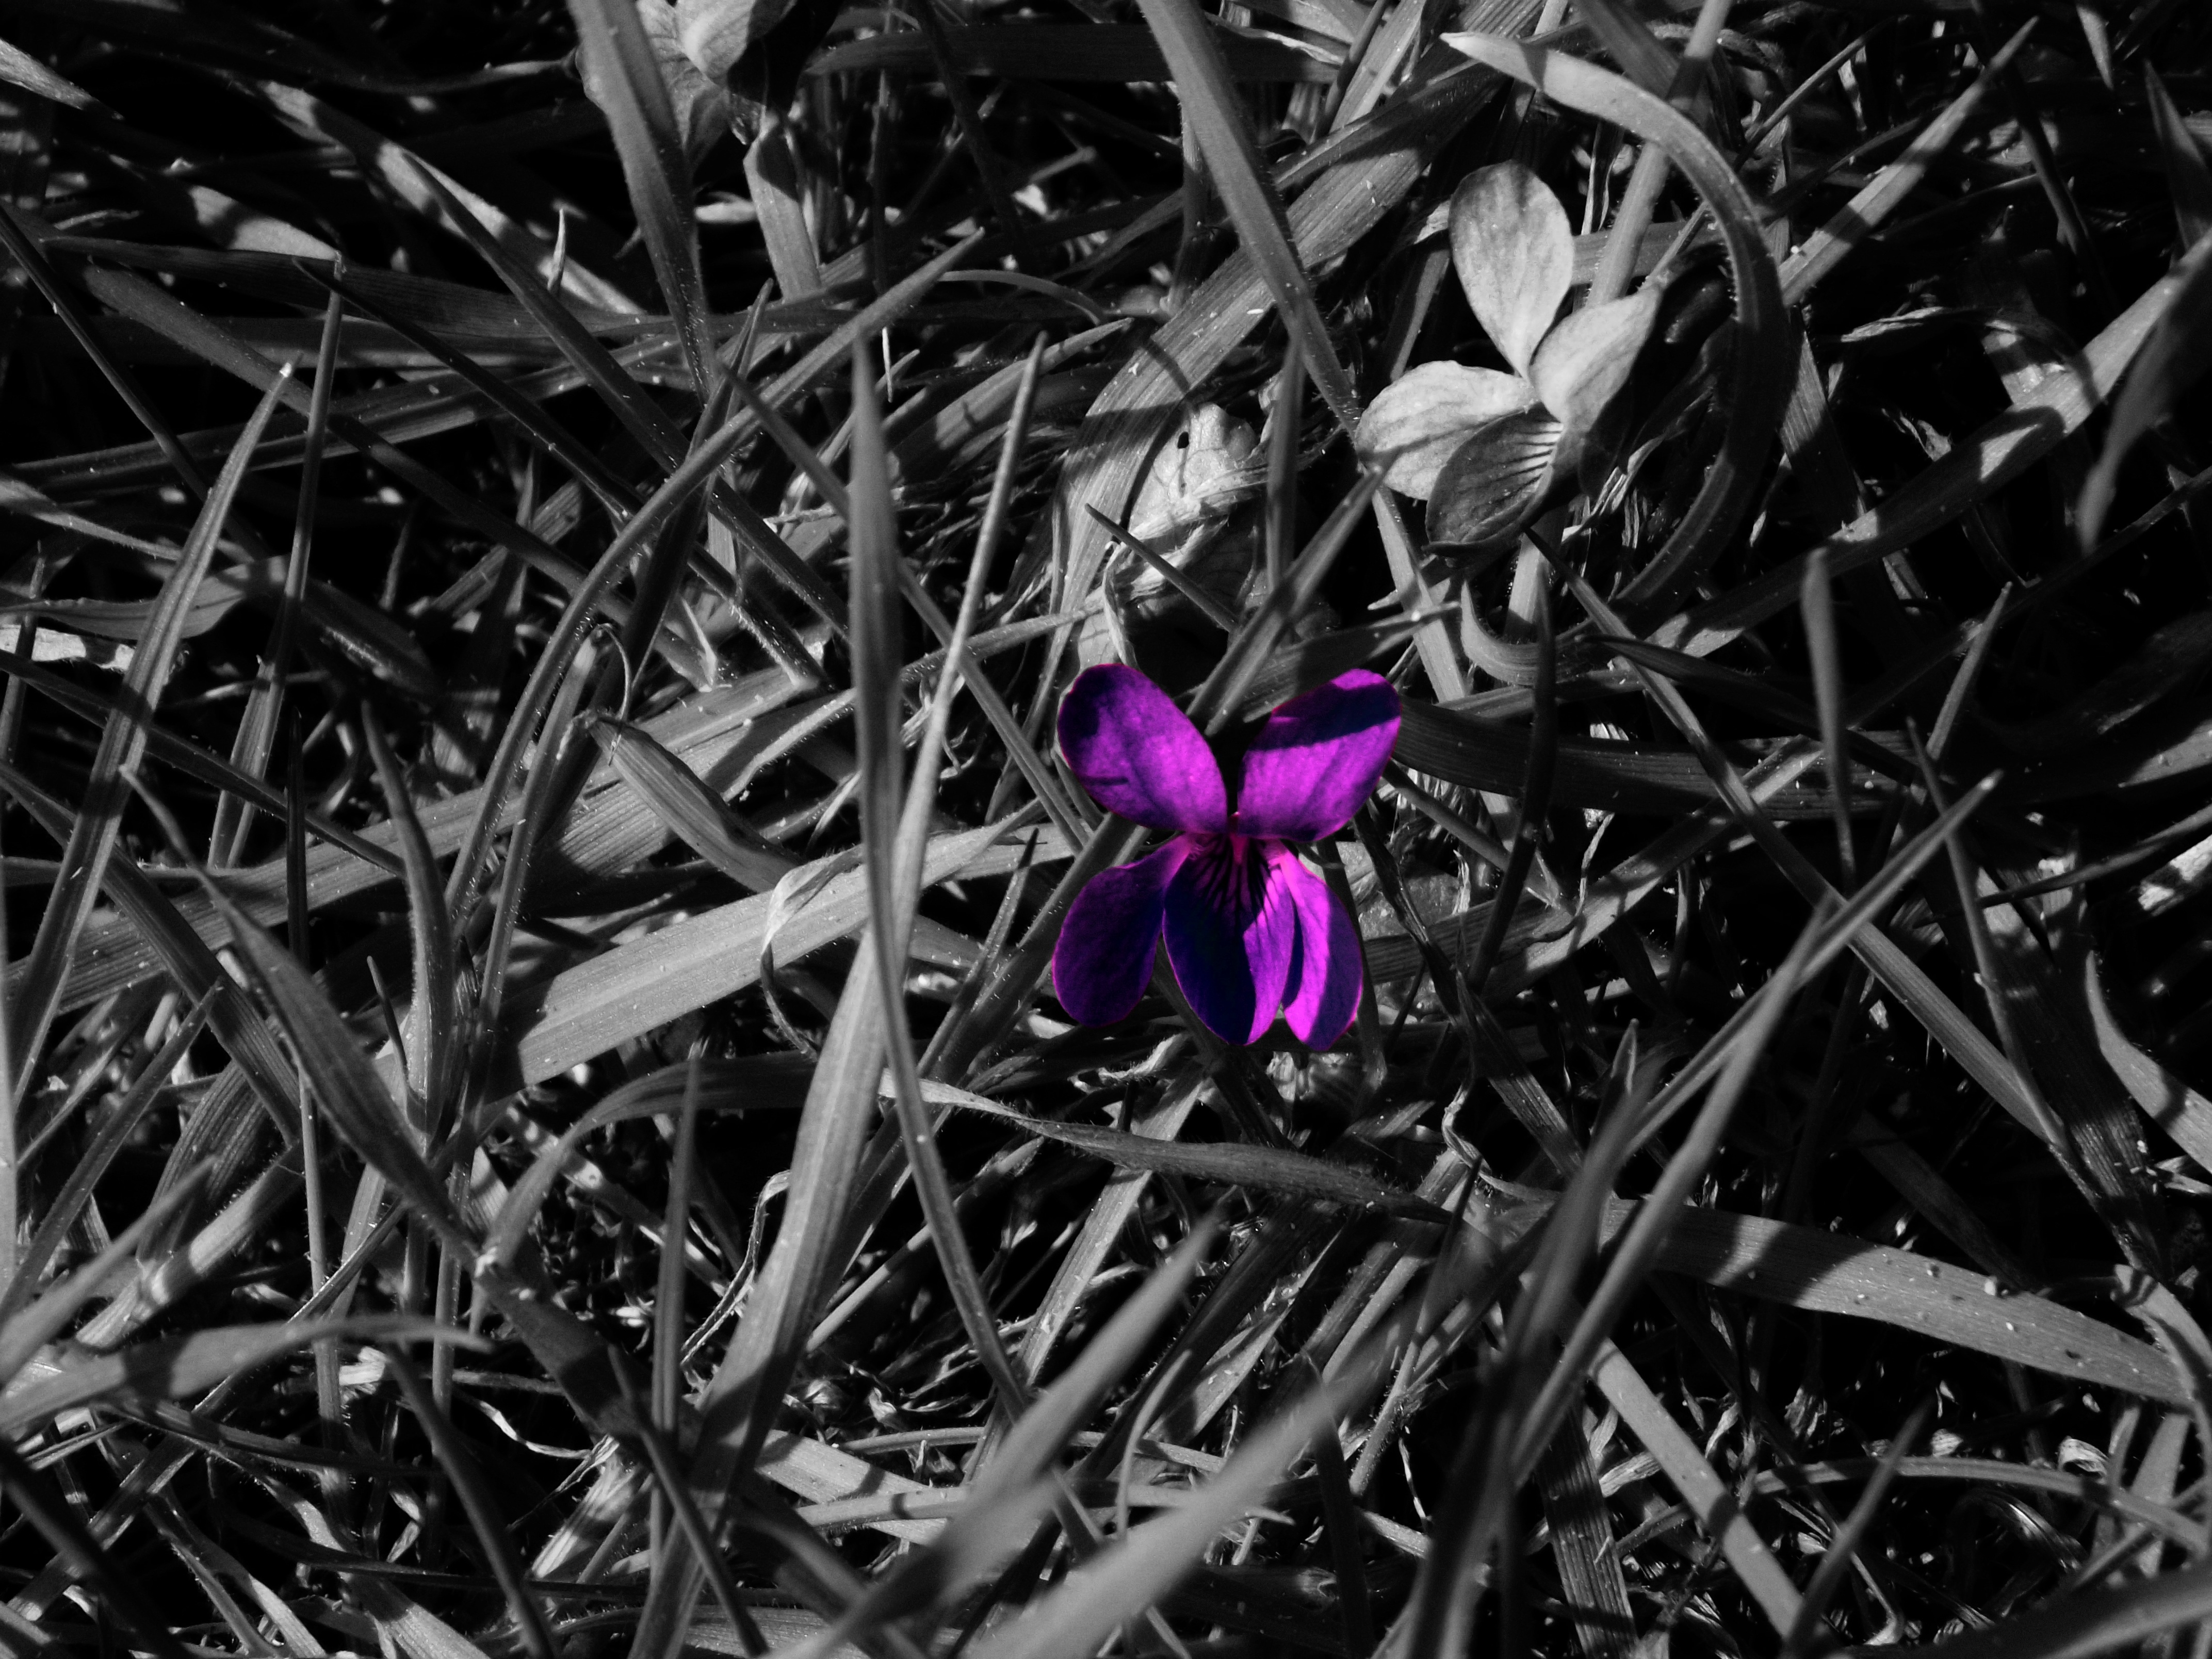
nature, black and white, plant, photography, leaf, flower, purple, spring, macro, darkness, black, garden, monochrome, close up, macro photography, monochrome photography